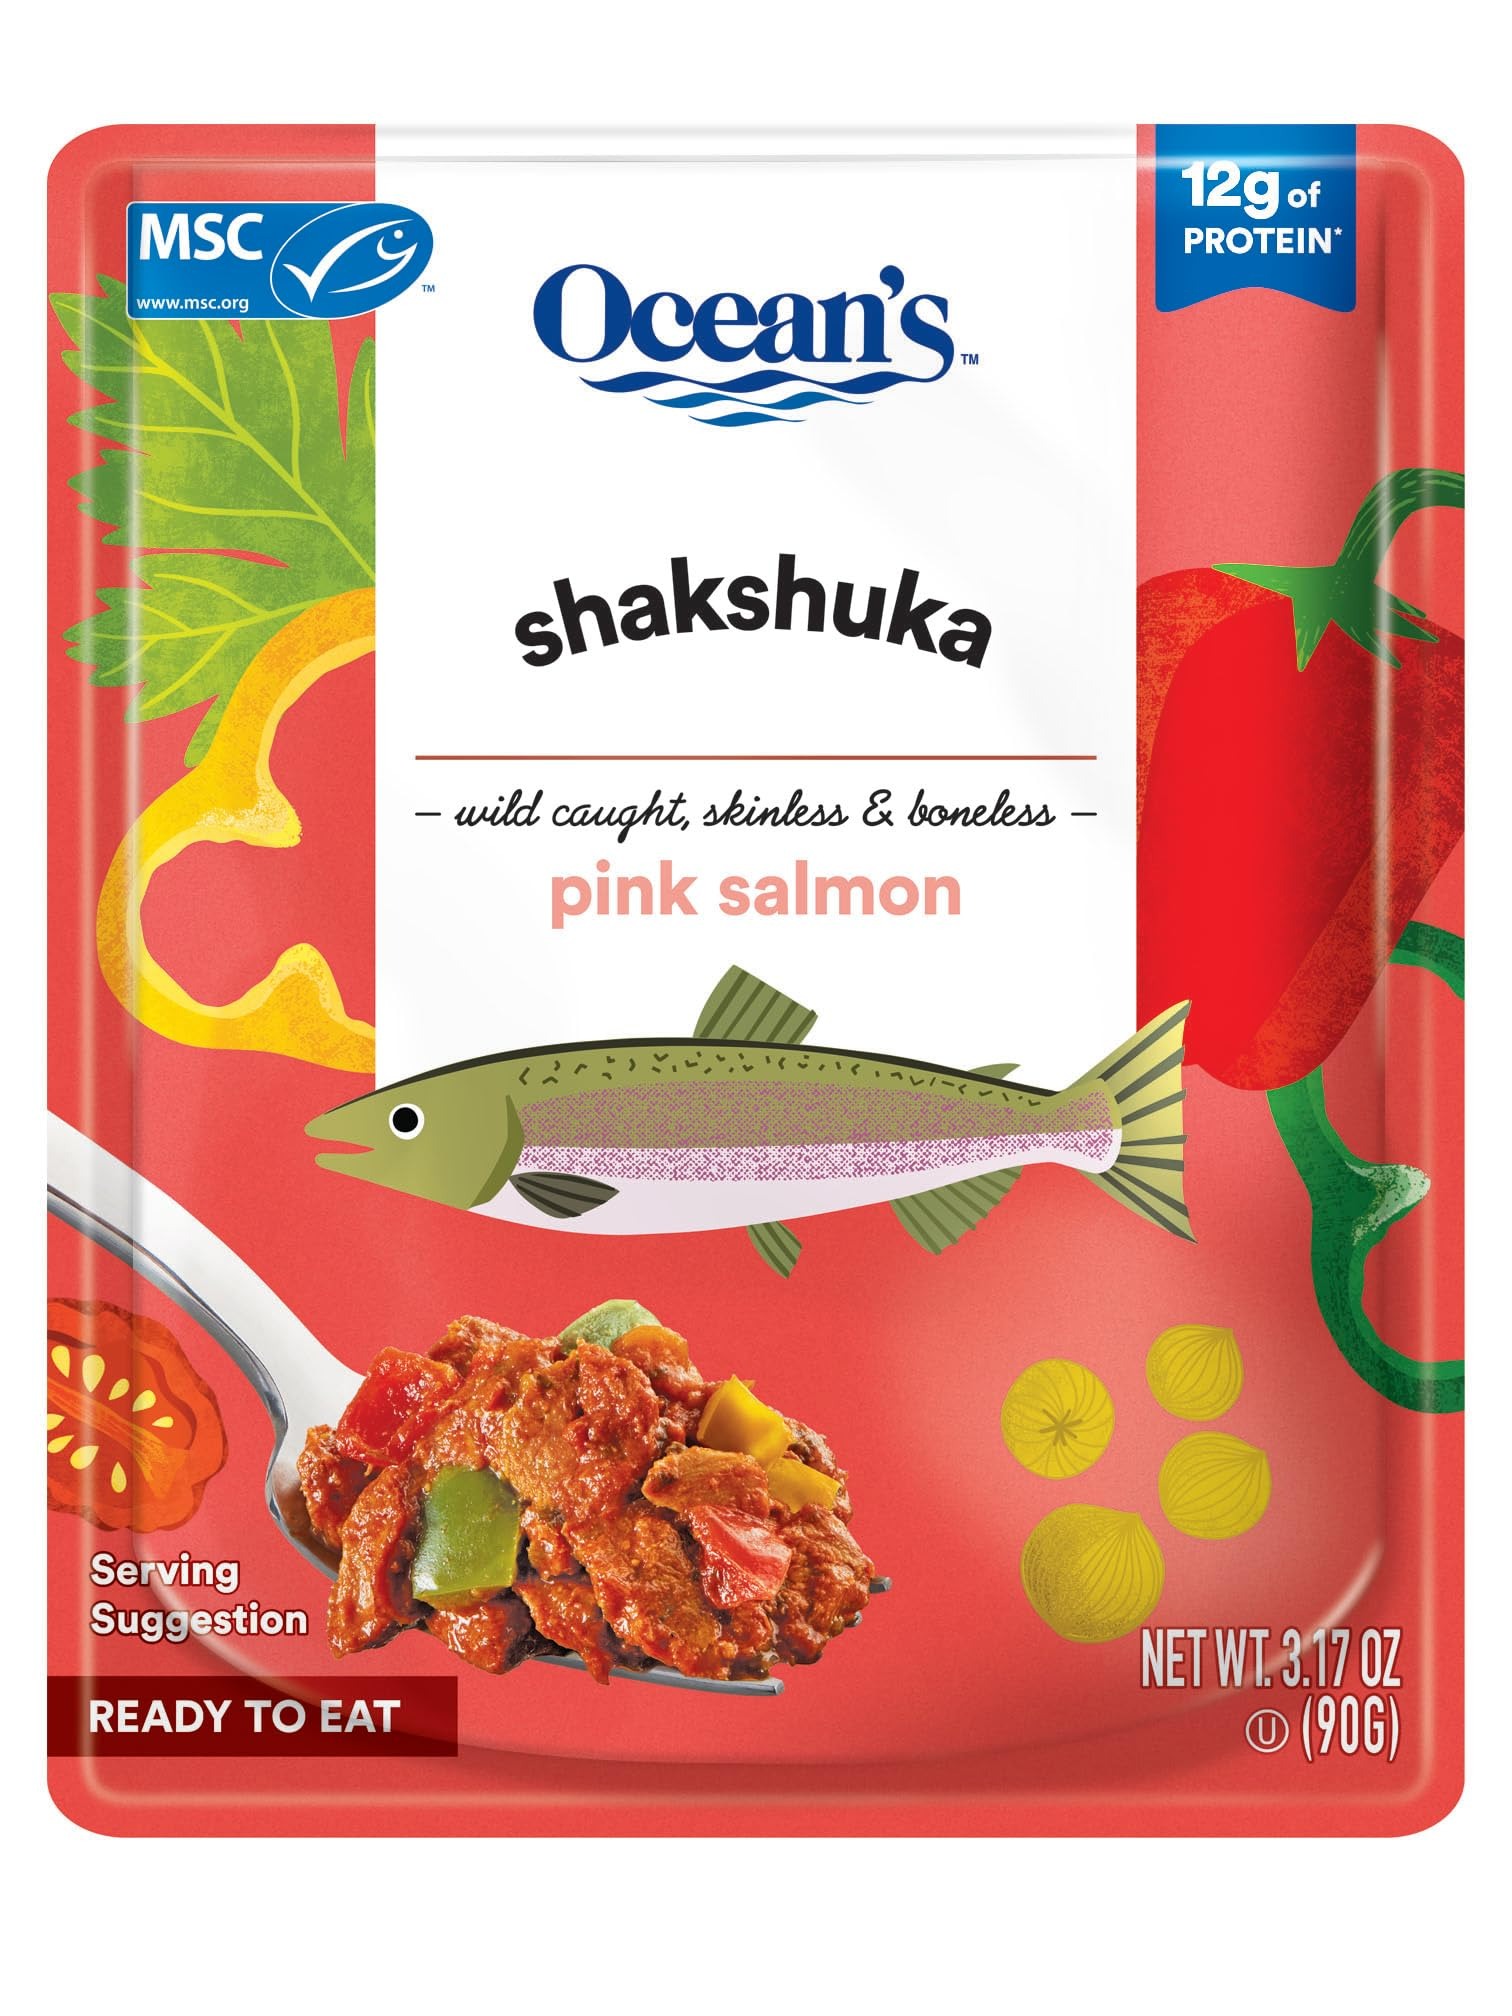
Item Name: Ocean's Shakshuka w/Pink Salmon | 3.17oz - 6 Pack | Wild Caught | Skinless & Boneless | Ready-to-eat | (6-Pack, Shakshuka)
Bullet Point 1: Tear into delicious and unique READY TO EAT flavored tuna
Bullet Point 2: Packed at its freshest to deliver superior quality and taste.
Bullet Point 3: Ocean's is proudly a B Corp-certified. Committed to building a sustainable, impact-driven business by achieving plastic neutrality in 2022
Bullet Point 4: Made with MSC Certified Sustainable Skipjack tuna
Product Description: Our exceptional small fish are wild-caught at their prime by a small fleet of fisherman who are passionate about their craft and the waters they fish. They are packed by hand with carefully selected ingredients to highlight the fresh taste of these exceptional fish and flavor combinations. Ready to eat straight from the package, and so delicious you will want to.
Value: 1.0
Unit: Count

Price: 6.24